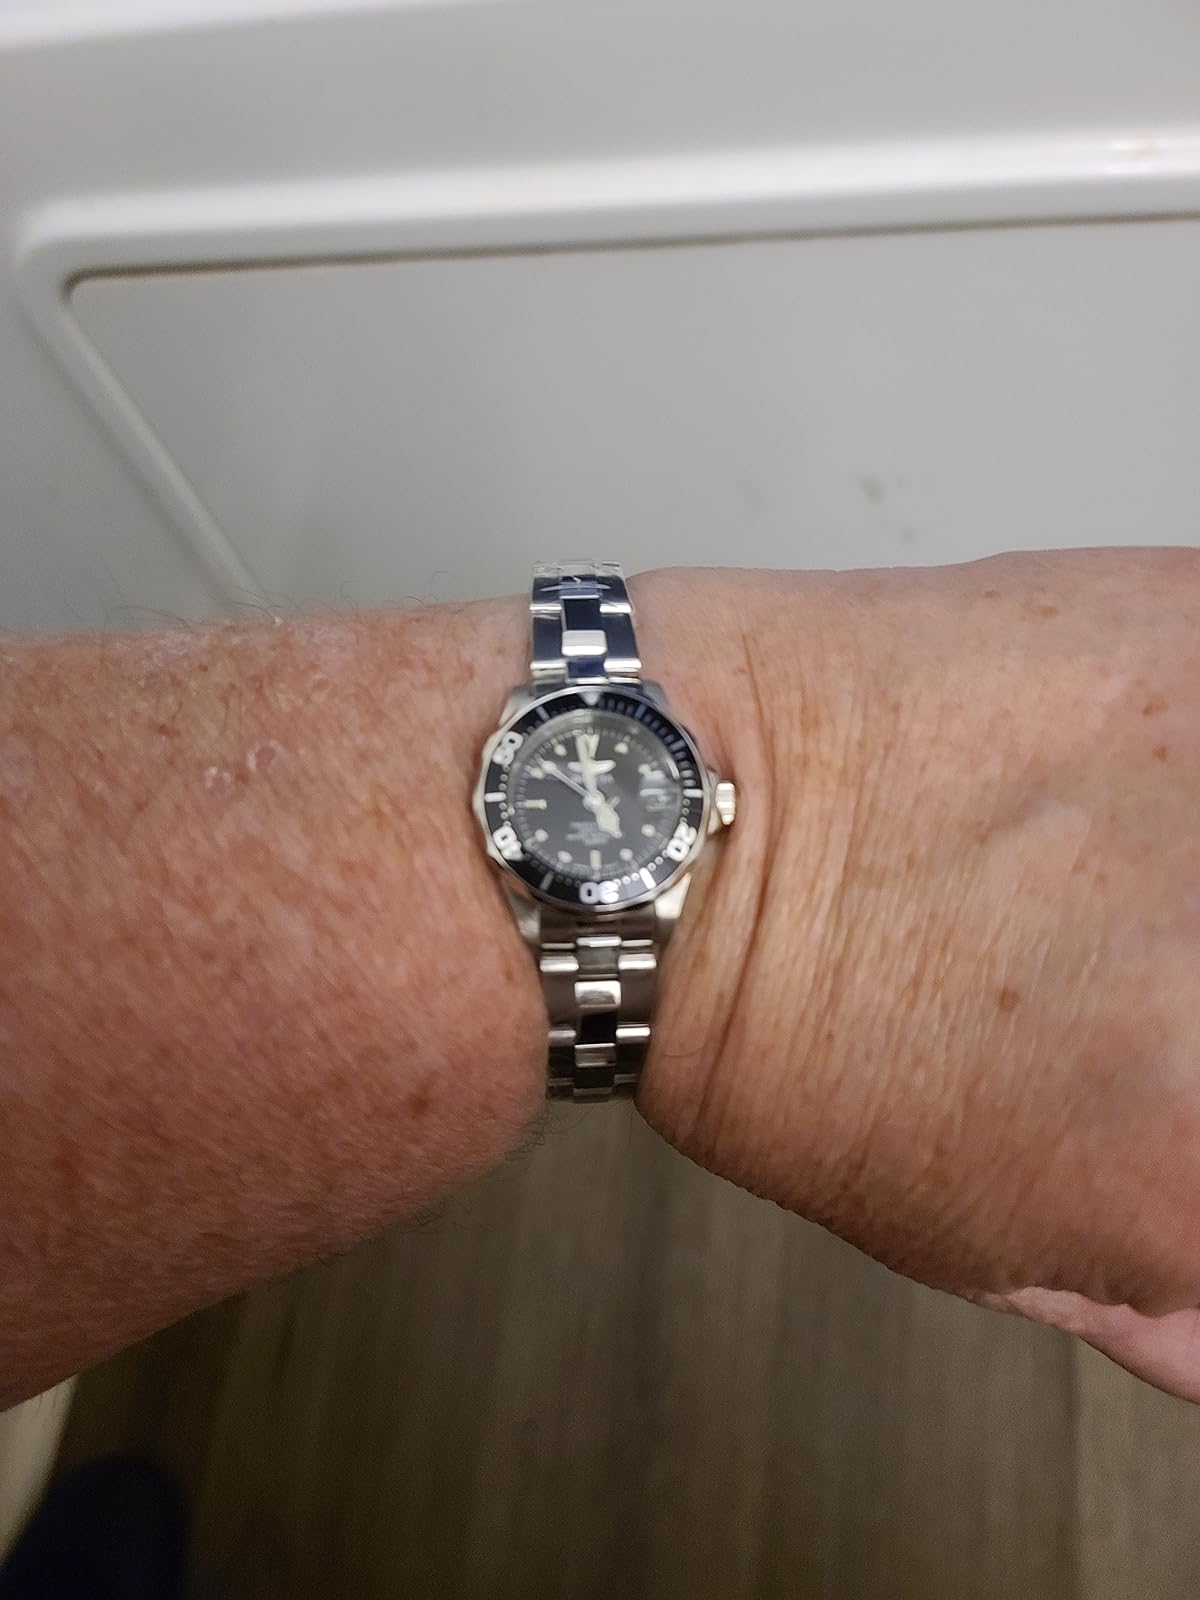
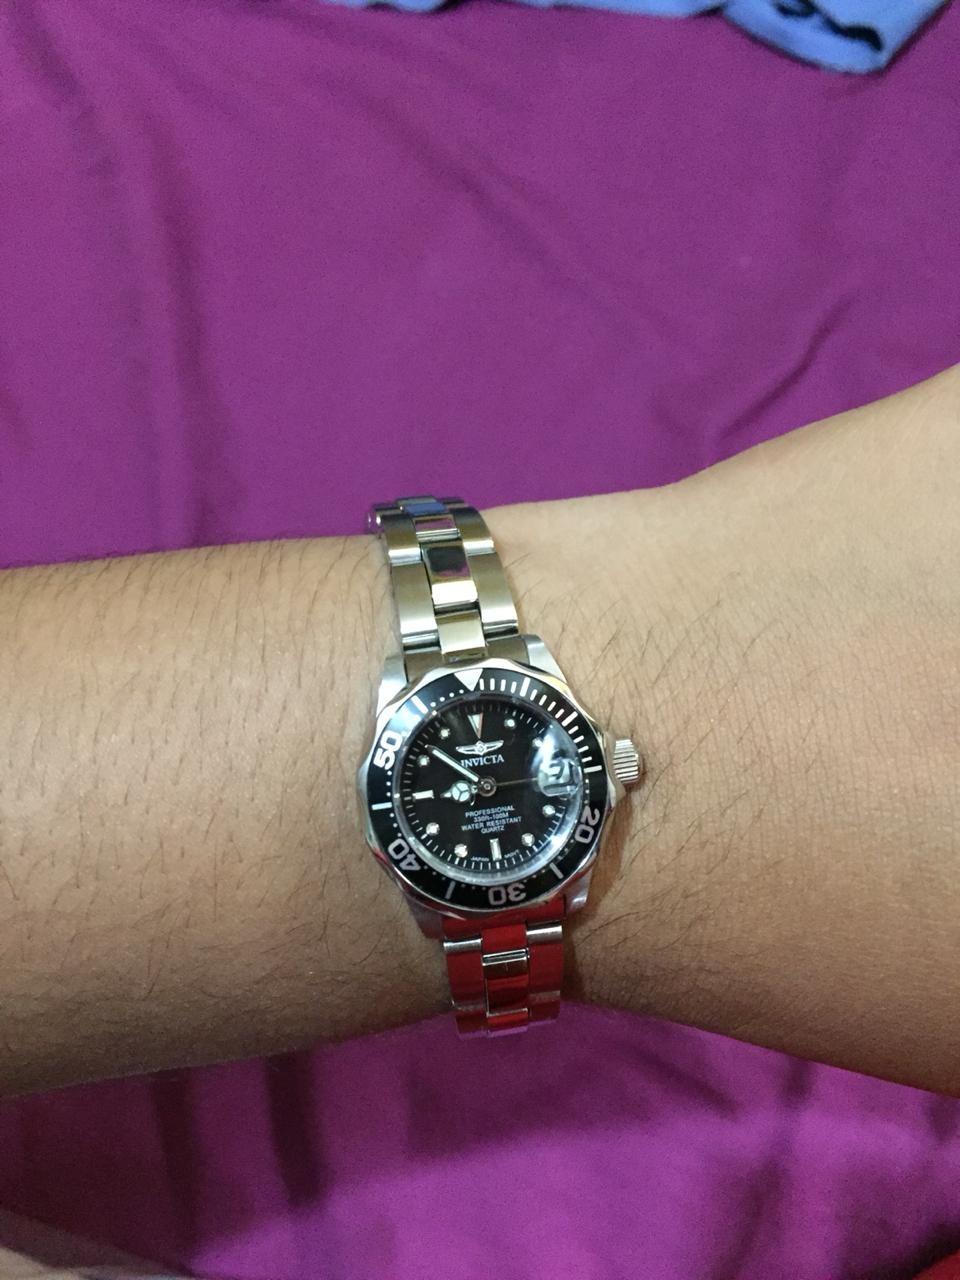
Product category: accessories_watch
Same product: yes